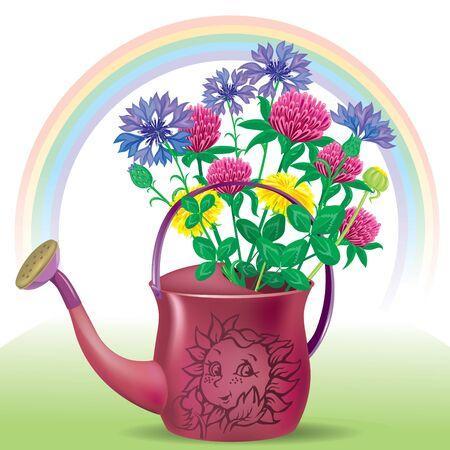
illustration of the watering can with a bouquet of flowers in the meadow stock vector - 14369883